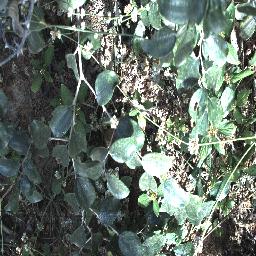
Label: chinee_apple